James Eyre (judge)

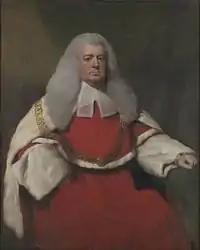
Sir James Eyre, 1770 portrait by Lemuel Francis Abbott.

Sir James Eyre PC (17341 July 1799) was an English judge, the son of the Rev. Thomas Eyre, of Wells, Somerset.